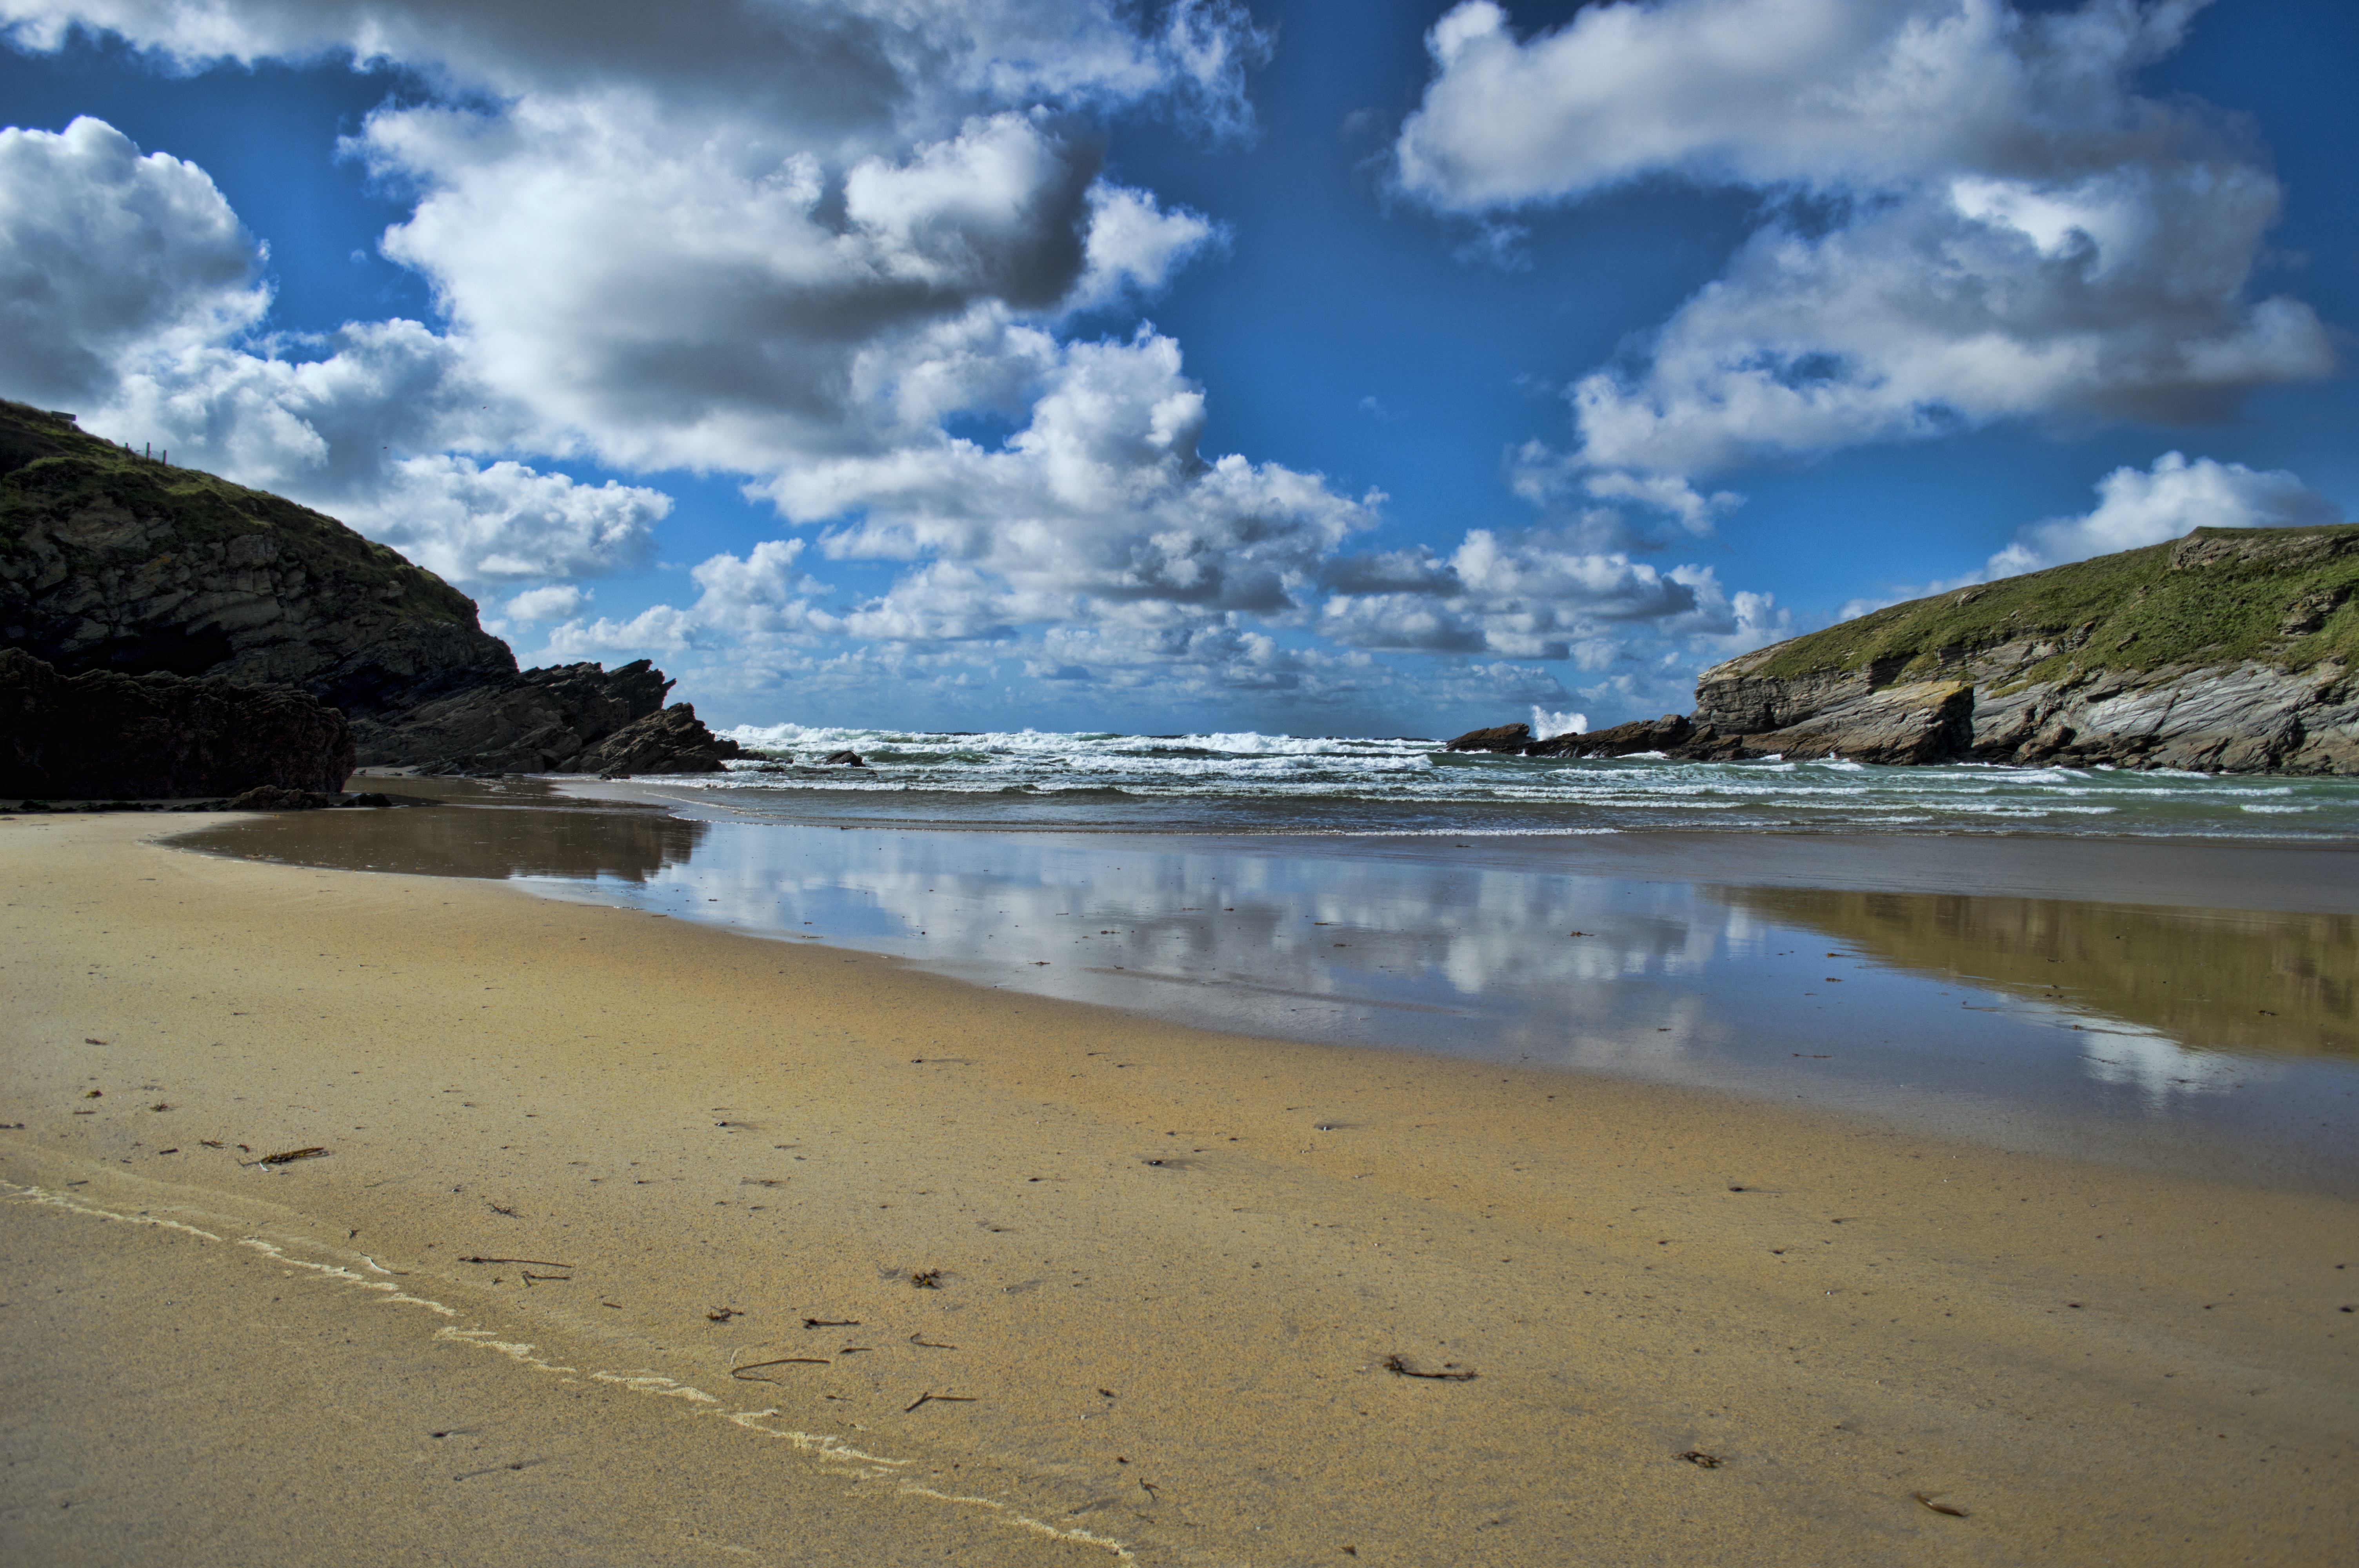
beach, landscape, sea, coast, water, nature, sand, ocean, cloud, sky, shore, wave, vacation, coastline, cove, bay, body of water, sunny, clouds, loch, cape, beech, wind wave